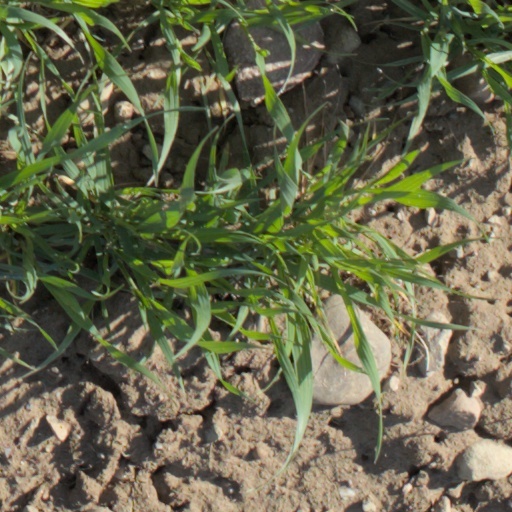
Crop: wheat